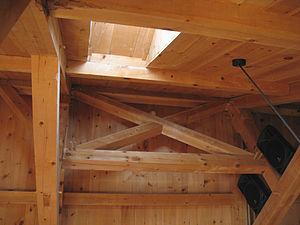
Croix de Saint-André, charpente du Moulin des Jésuites, Ville de Québec (Québec) Canada. Le Moulin des Jésuites de Charlesbourg est un moulin à eau situé à Québec, à l’est de l'arrondissement historique de Charlesbourg (Trait-Carré). Il a été construit en pierre en 1740 et a cessé de fonctionner en 1940. Il abrite aujourd'hui un centre d'interprétation historique.
La croix de saint André est une croix en forme de X. Son nom provient de la forme de la croix qui aurait été utilisée selon la tradition pour supplicier saint André. Ce symbole a été utilisé par de nombreux pays européens. La croix de saint André est parfois appelée croix décussée. En héraldique, elle est appelée sautoir. La croix de Bourgogne est une croix de saint André particulière. La croix de saint André est présente dans la culture européenne, dans l'art religieux, dans la symbolique identitaire de pays, de régions ou de forces politiques, dans la vie pratique.
En génie civil, un contreventement est un système statique destiné à assurer la stabilité globale d'un ouvrage vis-à-vis des effets horizontaux issus des éventuelles actions sur celui-ci. Il sert également à stabiliser localement certaines parties de l'ouvrage relativement aux phénomènes d'instabilité.
Une charpente est un assemblage de bois ou de métal, servant à soutenir ou couvrir des constructions et faisant partie de la toiture. C'est une ossature porteuse ponctuelle, par opposition à la structure linéaire que constitue un mur continu. Elle peut être aussi en béton armé, et dans ce cas, cela ne correspond pas à la définition d'une charpente.